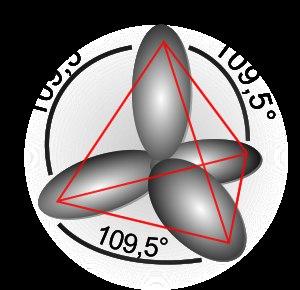
Linus Carl Pauling est un chimiste et physicien américain.